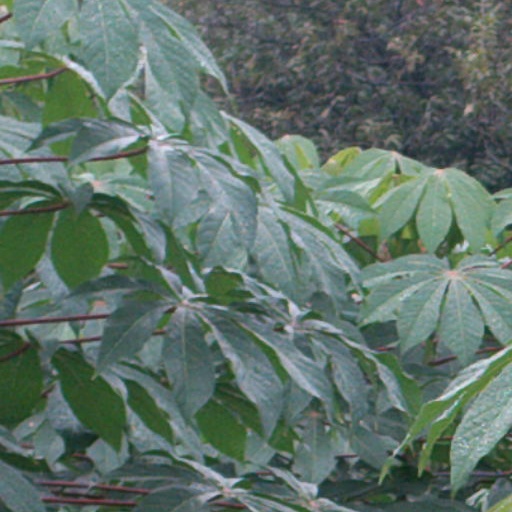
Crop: cassava